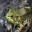
Label: frog